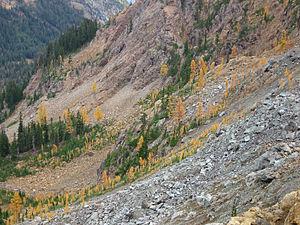
La chaîne des Cascades est une chaîne de montagnes s'étendant face à la côte ouest de l'Amérique du Nord, entre les États de Californie, de l'Oregon et de Washington aux États-Unis et la province de Colombie-Britannique au Canada. Elle comprend une partie de l'arc volcanique des Cascades dont les volcans mont Rainier, qui constitue le point culminant de la chaîne du haut de ses 4 392 mètres d'altitude dominant la métropole de Seattle, et mont Saint Helens qui a subi une éruption en 1980. Cet arc volcanique, toujours actif, commence sa formation il y a 36 millions d'années à la suite de la subduction de la plaque Juan de Fuca sous la plaque nord-américaine. Les risques liés au volcanisme demeurent importants.